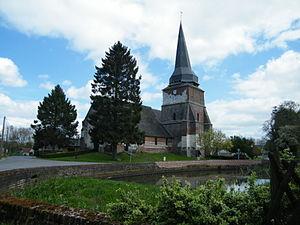
L'église.
Aumâtre est une commune française située dans le département de la Somme en région Hauts-de-France.
Cet article recense les monuments historiques de la Somme, en France.
L'église Notre-Dame d'Aumâtre est située dans le centre du village d'Aumâtre, dans le département de la Somme, au sud-ouest d'Amiens.